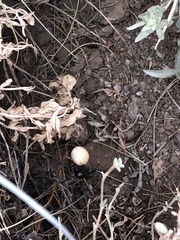
Species: Lactrodectus_hesperus